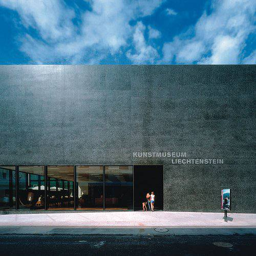
Kunstmuseum Liechtenstein